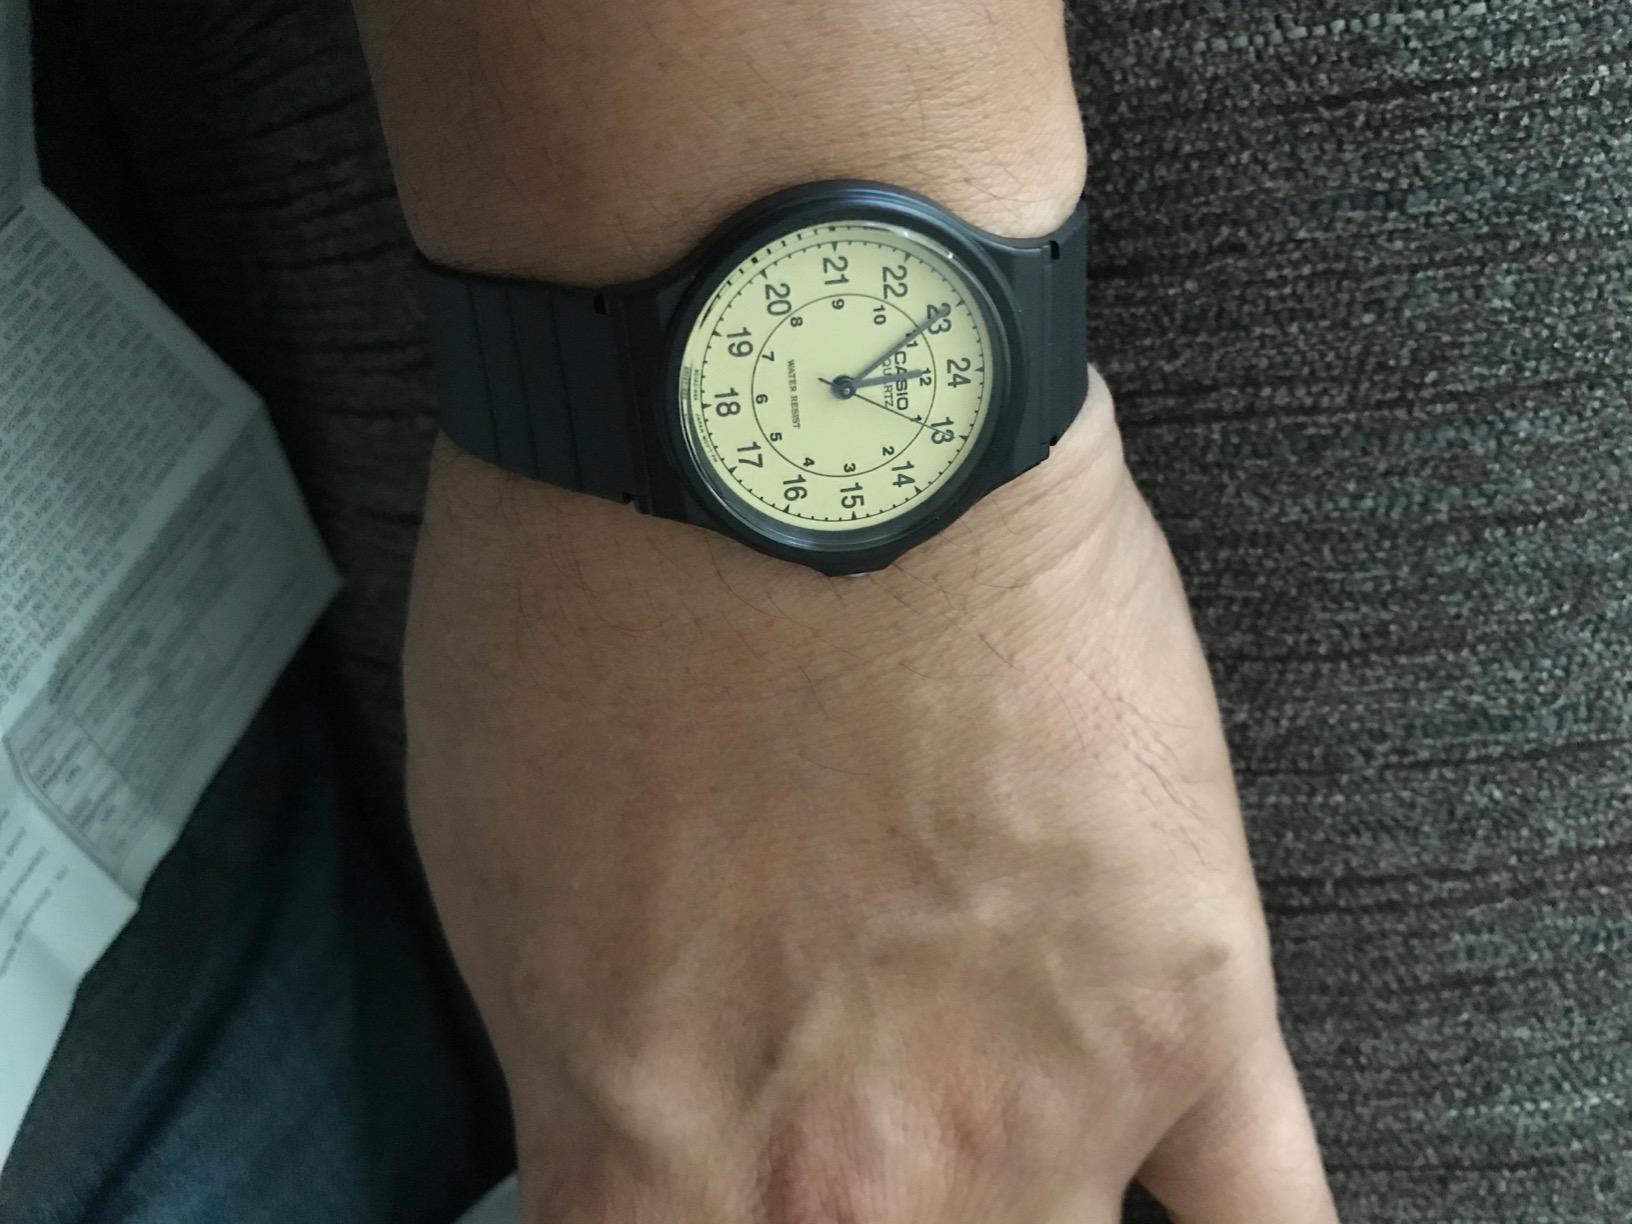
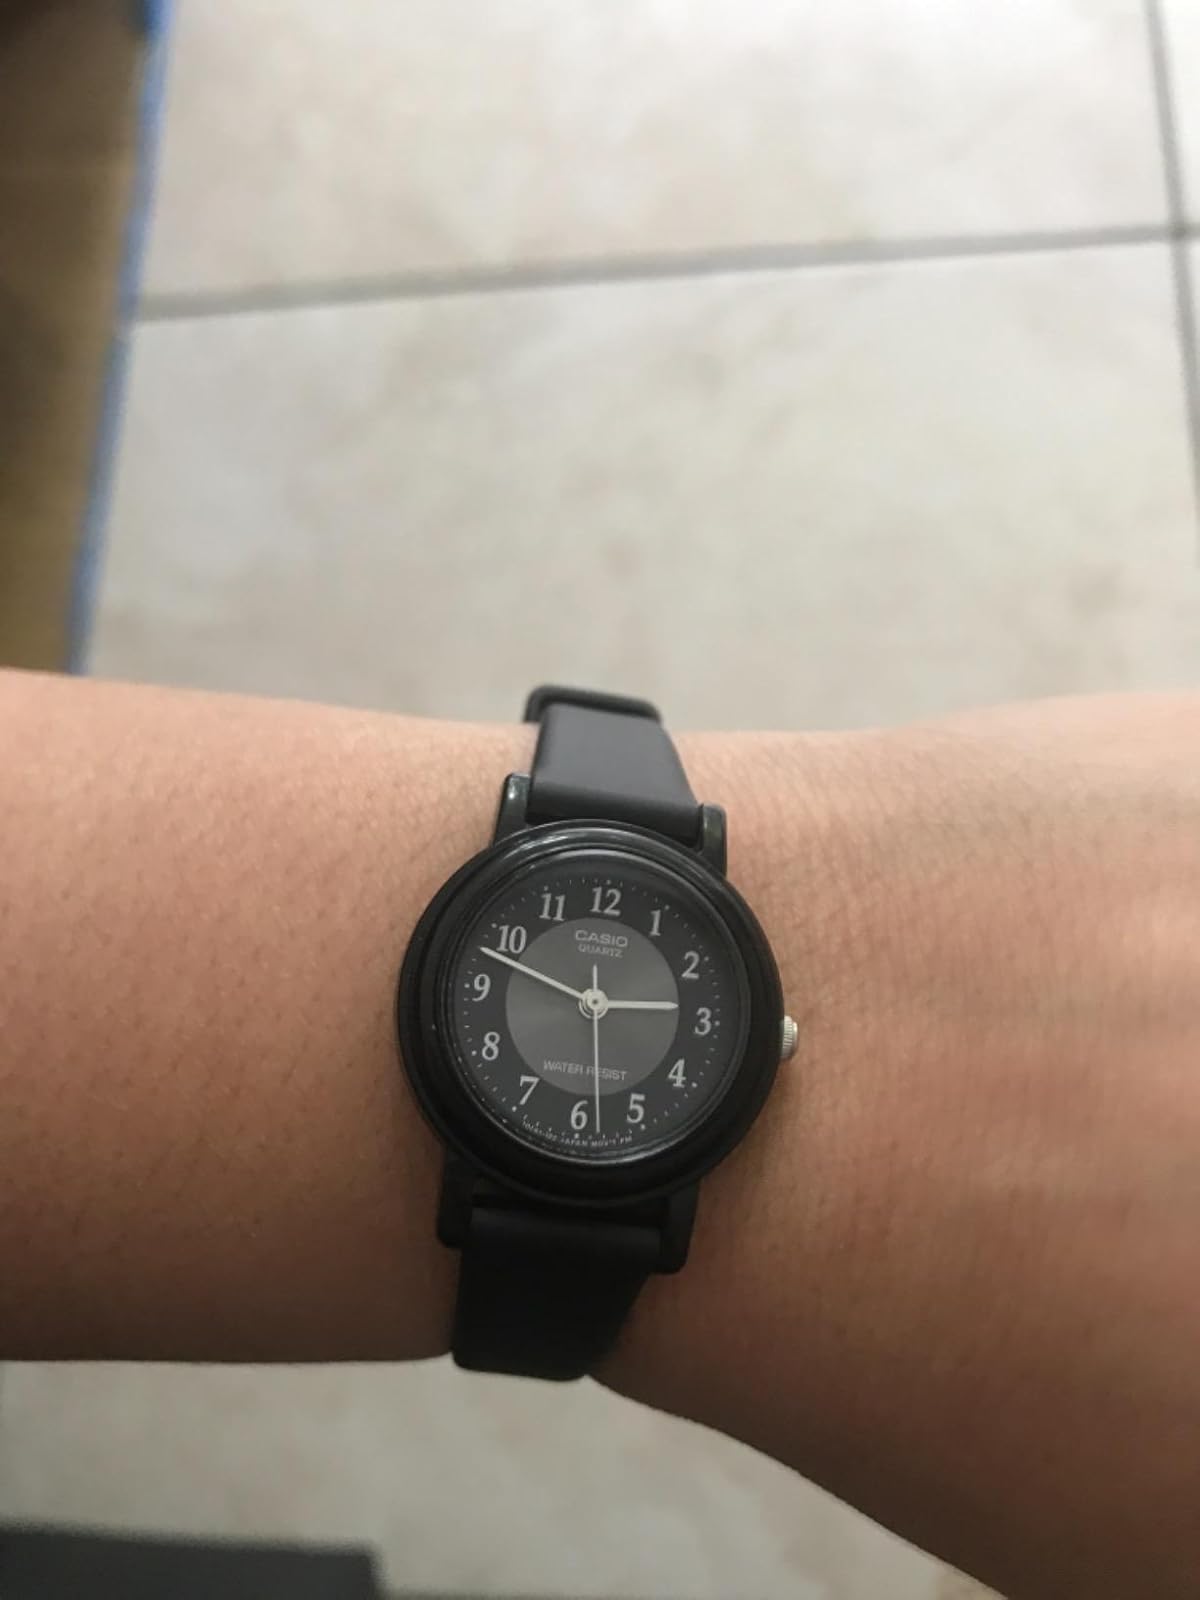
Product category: accessories_watch
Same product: no